Cornelis de Vos

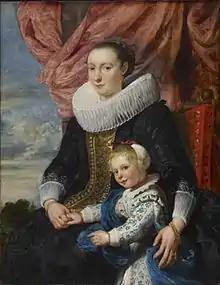
"Portrait of a lady with her daughter"

Cornelis de Vos often collaborated with fellow artists as was common in Antwerp at the time. He painted the staffage in still lifes by his brother-in-law Frans Snyders and in return his brother Paul and Frans Snyders painted the fruit, animals, silver plate and armour in his own work. Jan Wildens, another brother-in-law, assisted with the landscapes in many of his works.